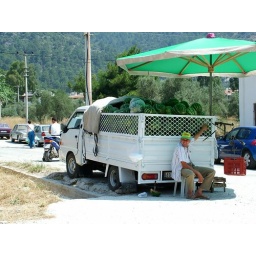
a truck full of watermelons and it's owner wait for customers in Akyaka market